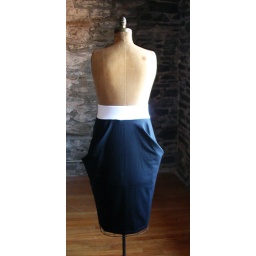
black t-shirt re-formed into peg skirtinverted + closed sleeves = cowl pockets3&amp;quot; elastic waistband, covered in white jersey